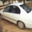
Label: automobile